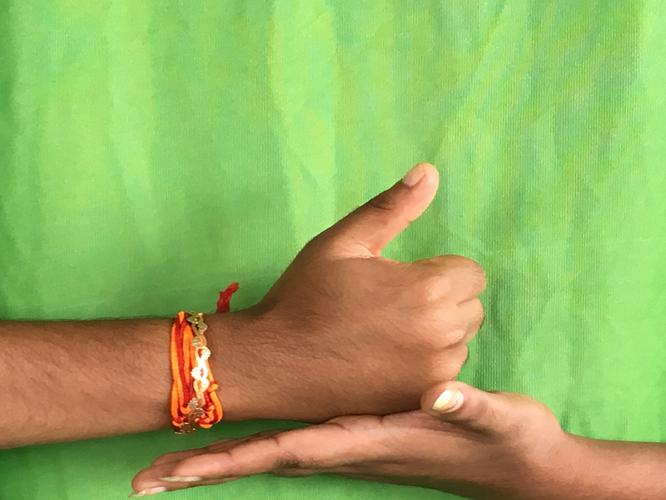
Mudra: Shivalinga
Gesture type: double_hand